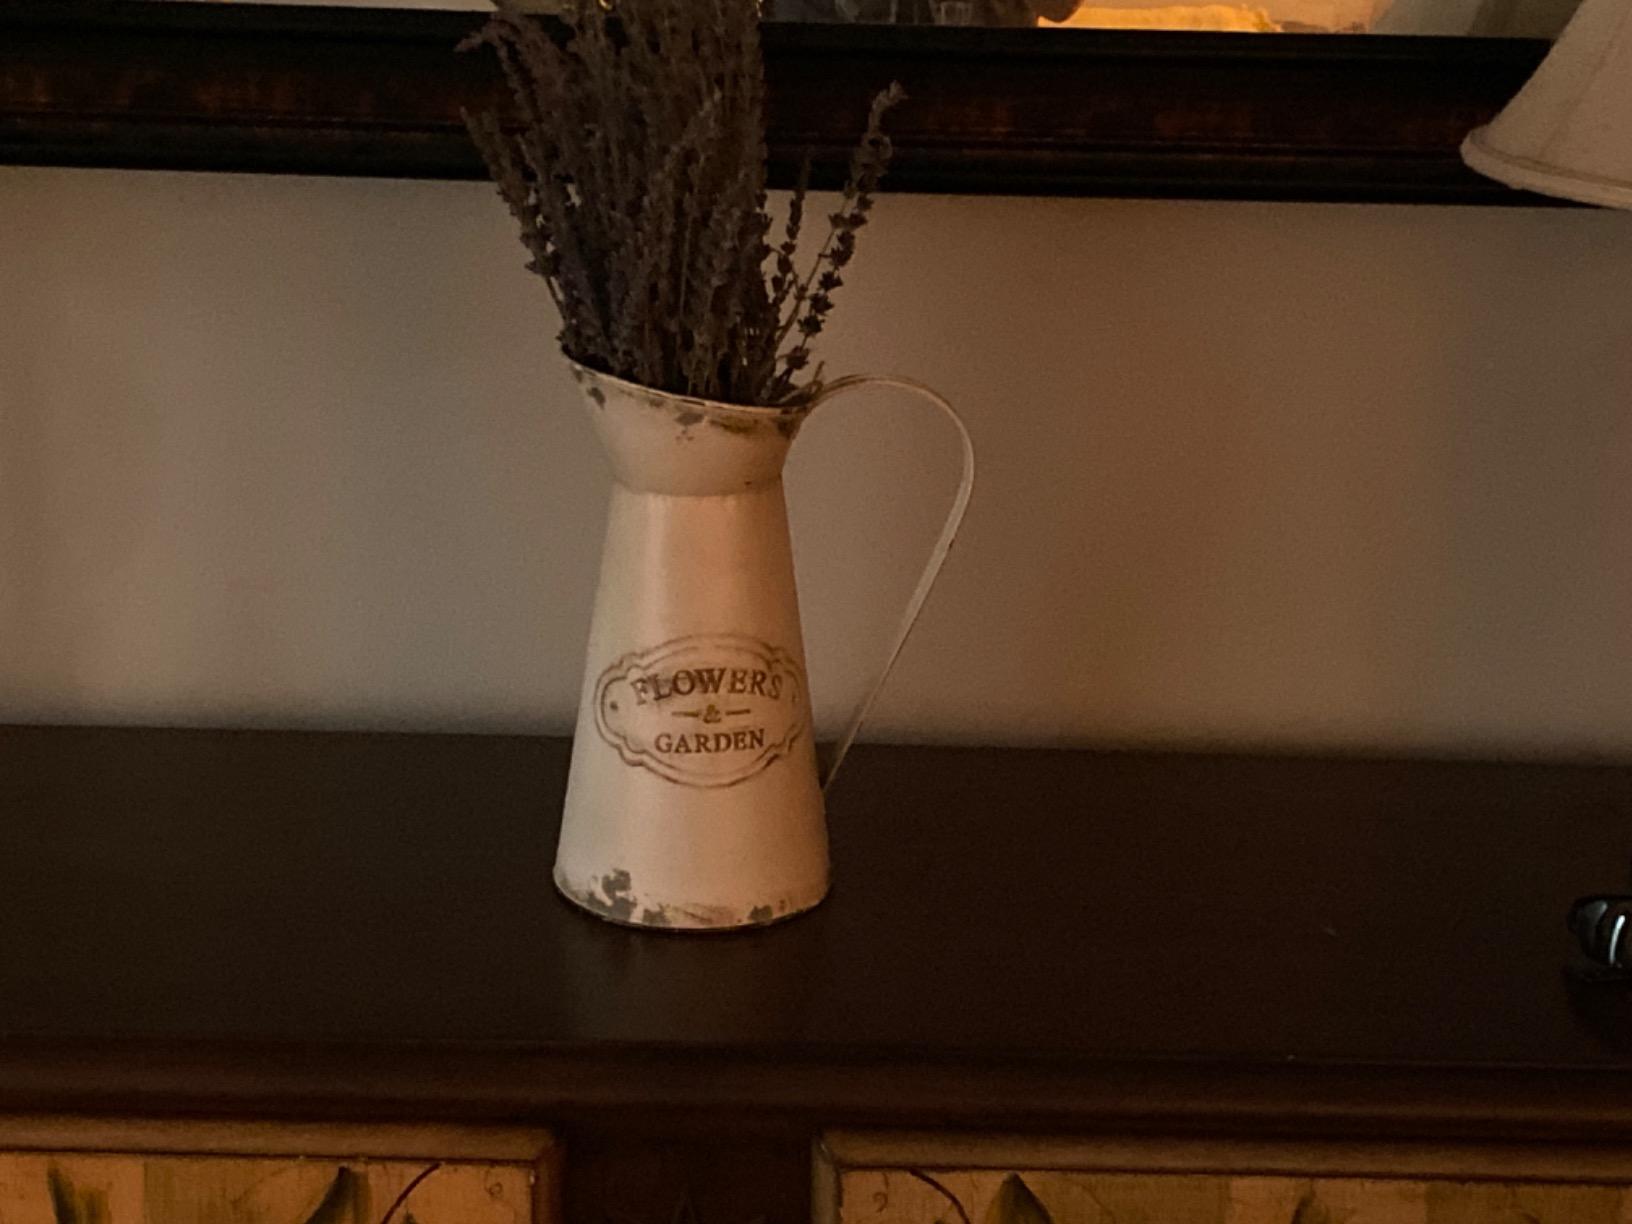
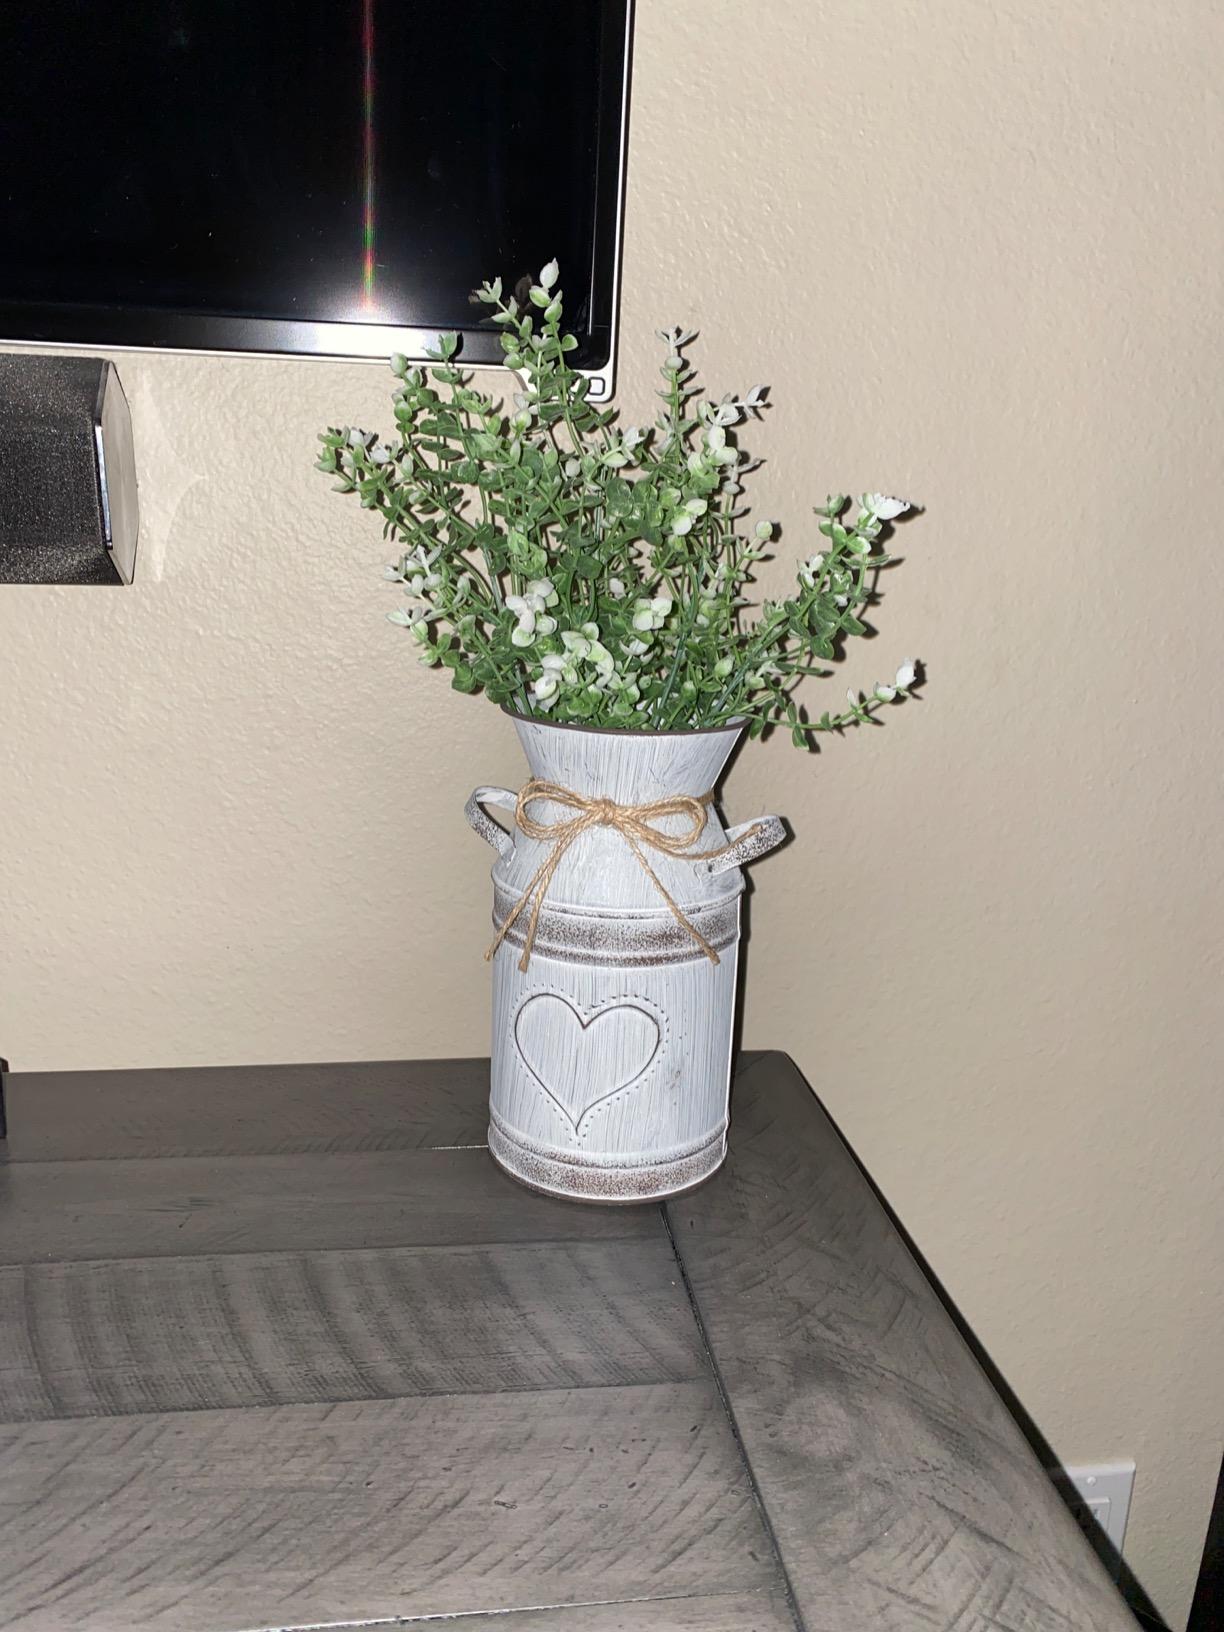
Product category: vase
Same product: no